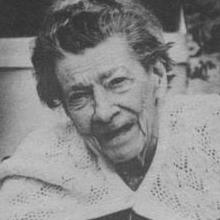
Age: 88